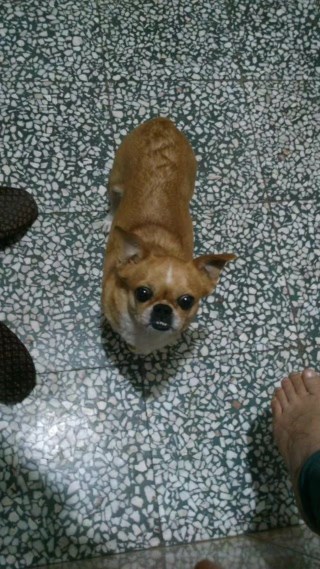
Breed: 420-n000124-Chihuahua